Carlos Soler

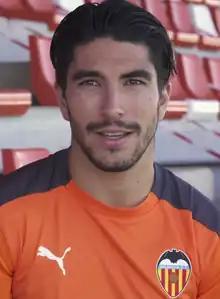
Soler with Valencia in 2020

Carlos Soler Barragán (born 2 January 1997) is a Spanish professional footballer who plays as a midfielder for Ligue 1 club Paris Saint-Germain.